Plumeria

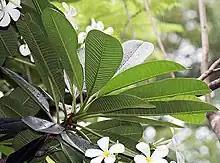
Leaves

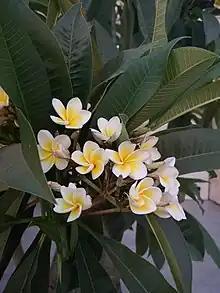
A frangipani tree in bloom in Bugibba, Malta

Plumeria trees are small or low shrubs. The leaves grow at tips of their branches. Various species and cultivar have various leaf shape and arrangements. The leaves of "P. alba" are narrow and corrugated, whereas leaves of "P. pudica" have an elongated shape and glossy, dark-green color. "P. pudica" is one of the everblooming types with nondeciduous, evergreen leaves. Another, semi-deciduous species that retains leaves and flowers in winter is "P. obtusa"; commonly known as "Singapore plumeria".